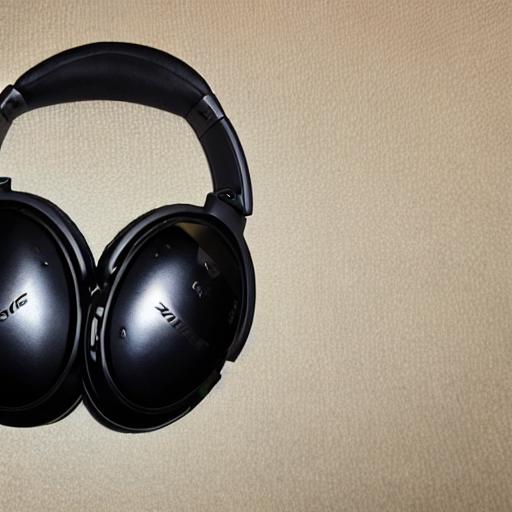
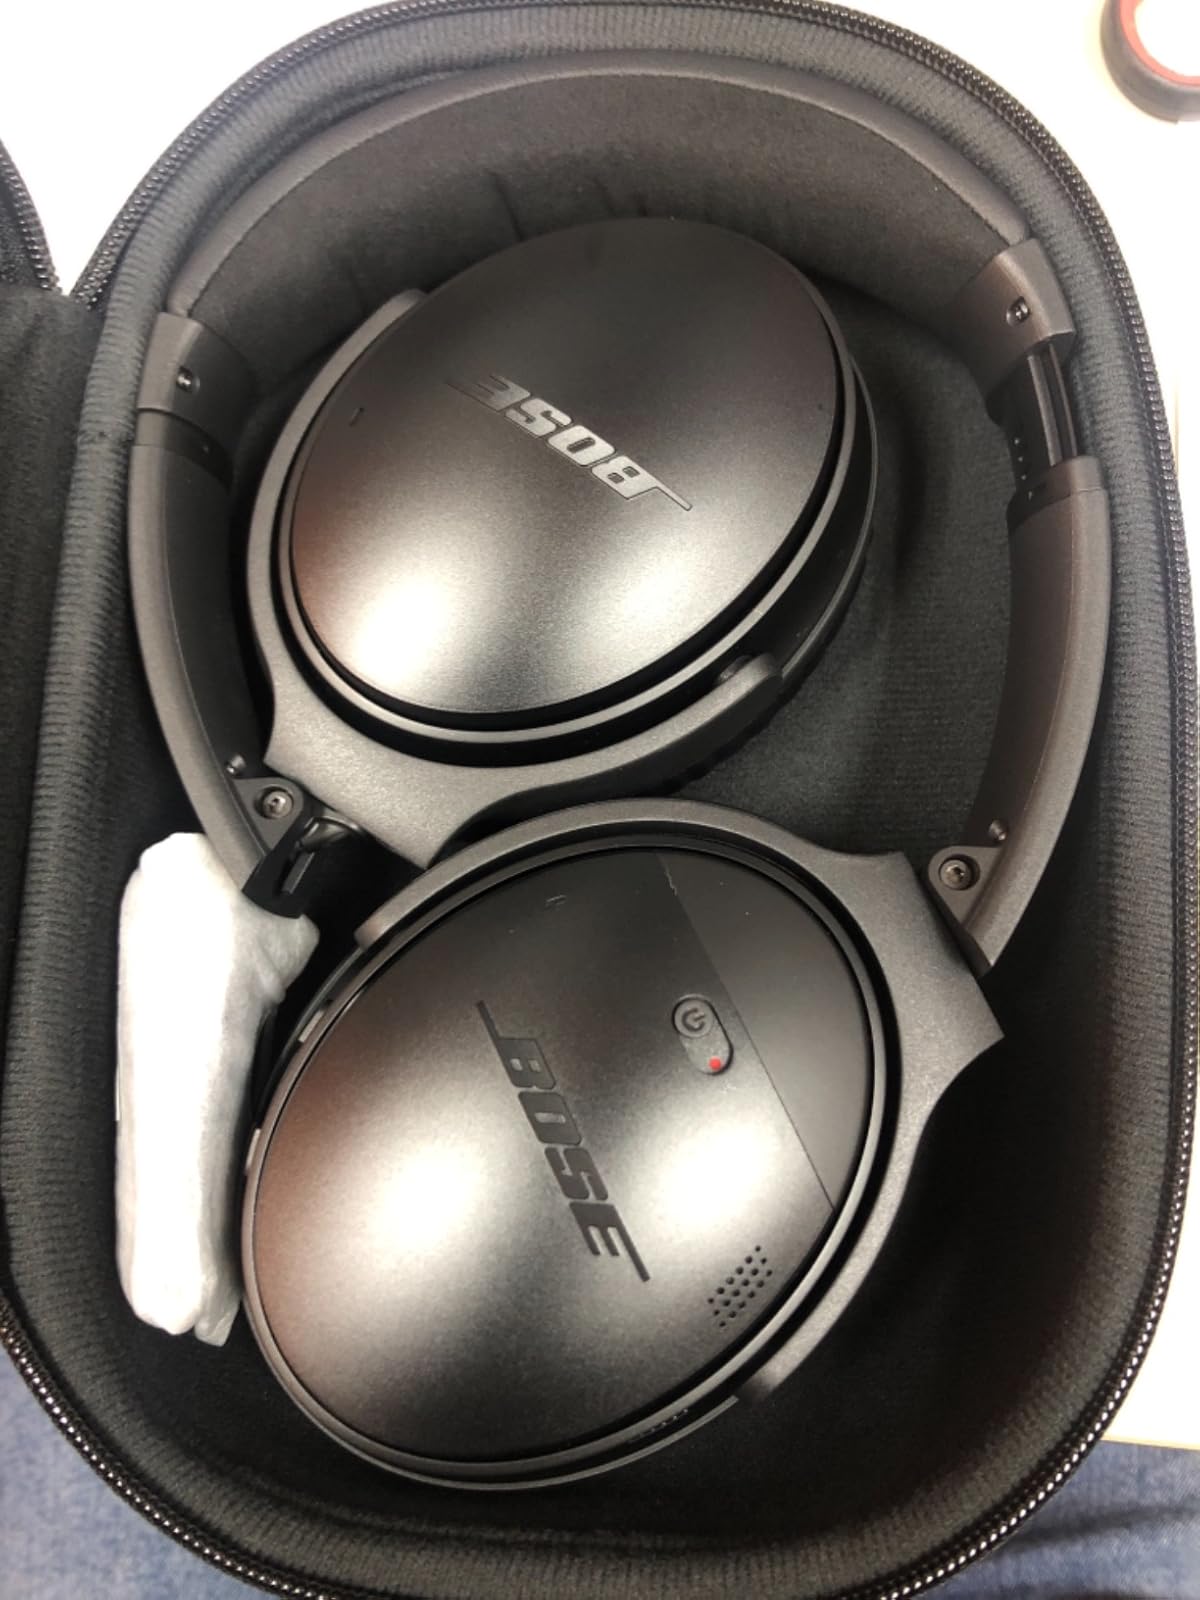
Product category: headphones
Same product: no